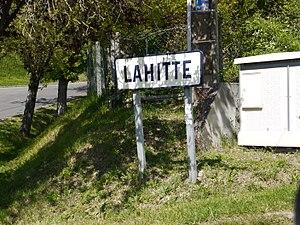
Panneau indiquant l'entrée sud de Lahitte.
Lahitte est une commune française située dans le département du Gers en région Occitanie.